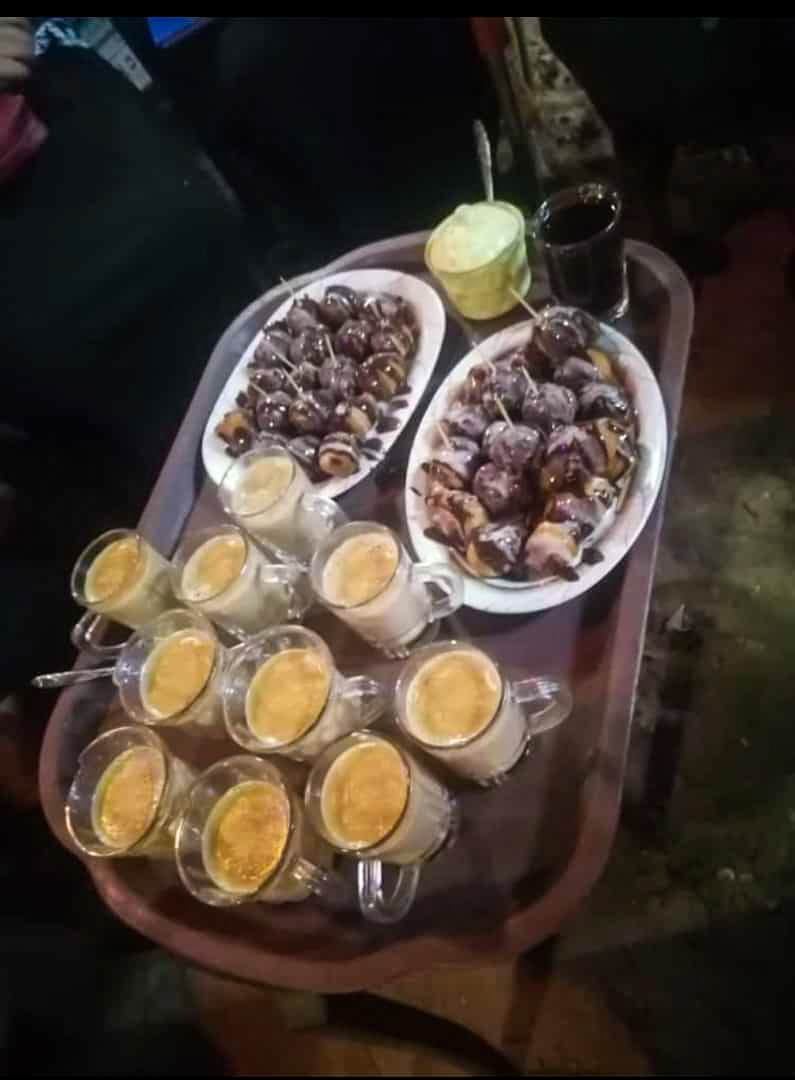
الوصف بالفصحى: زفة العريس في الشارع
التصنيف: Uncategorized